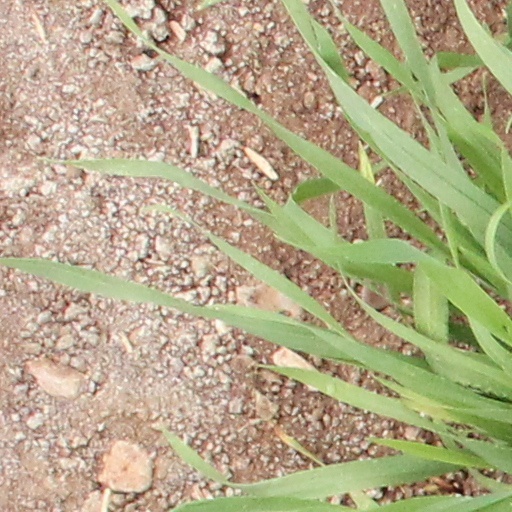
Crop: wheat